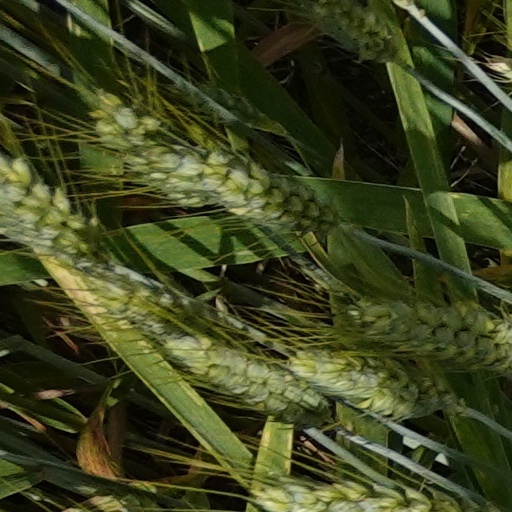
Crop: wheat